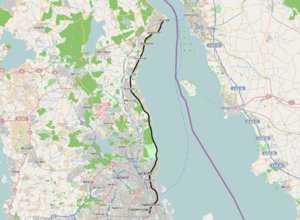
Kystbanen
Kystbanens linjeføring (sort)
Kystbanen er den dobbeltsporede og elektrificerede jernbanestrækning mellem København H og Helsingør. Den 46 km lange bane åbnede i 1897 med udgangspunkt i Østerport Station. Banen elektrificeredes i 1986 som den første jernbanestrækning i Danmark uden for S-banenettet samtidig med, at godstrafikken ophørte. Siden 1998 har trafikken på banen været integreret med Kastrupbanen og siden 2000 med Øresundsforbindelsen. DSB Øresund overdrog i december 2015 driften af Kystbanen til moderselskabet DSB.